Sijil Kemuliaan

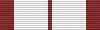
Ribbon prior to 1996

The Sijil Kemuliaan is a decoration instituted in 1962. It is typically awarded to Singaporean citizens, but in special circumstances may be awarded to non-citizens as an honorary award (i.e. the Honorary Certificate of Honour).